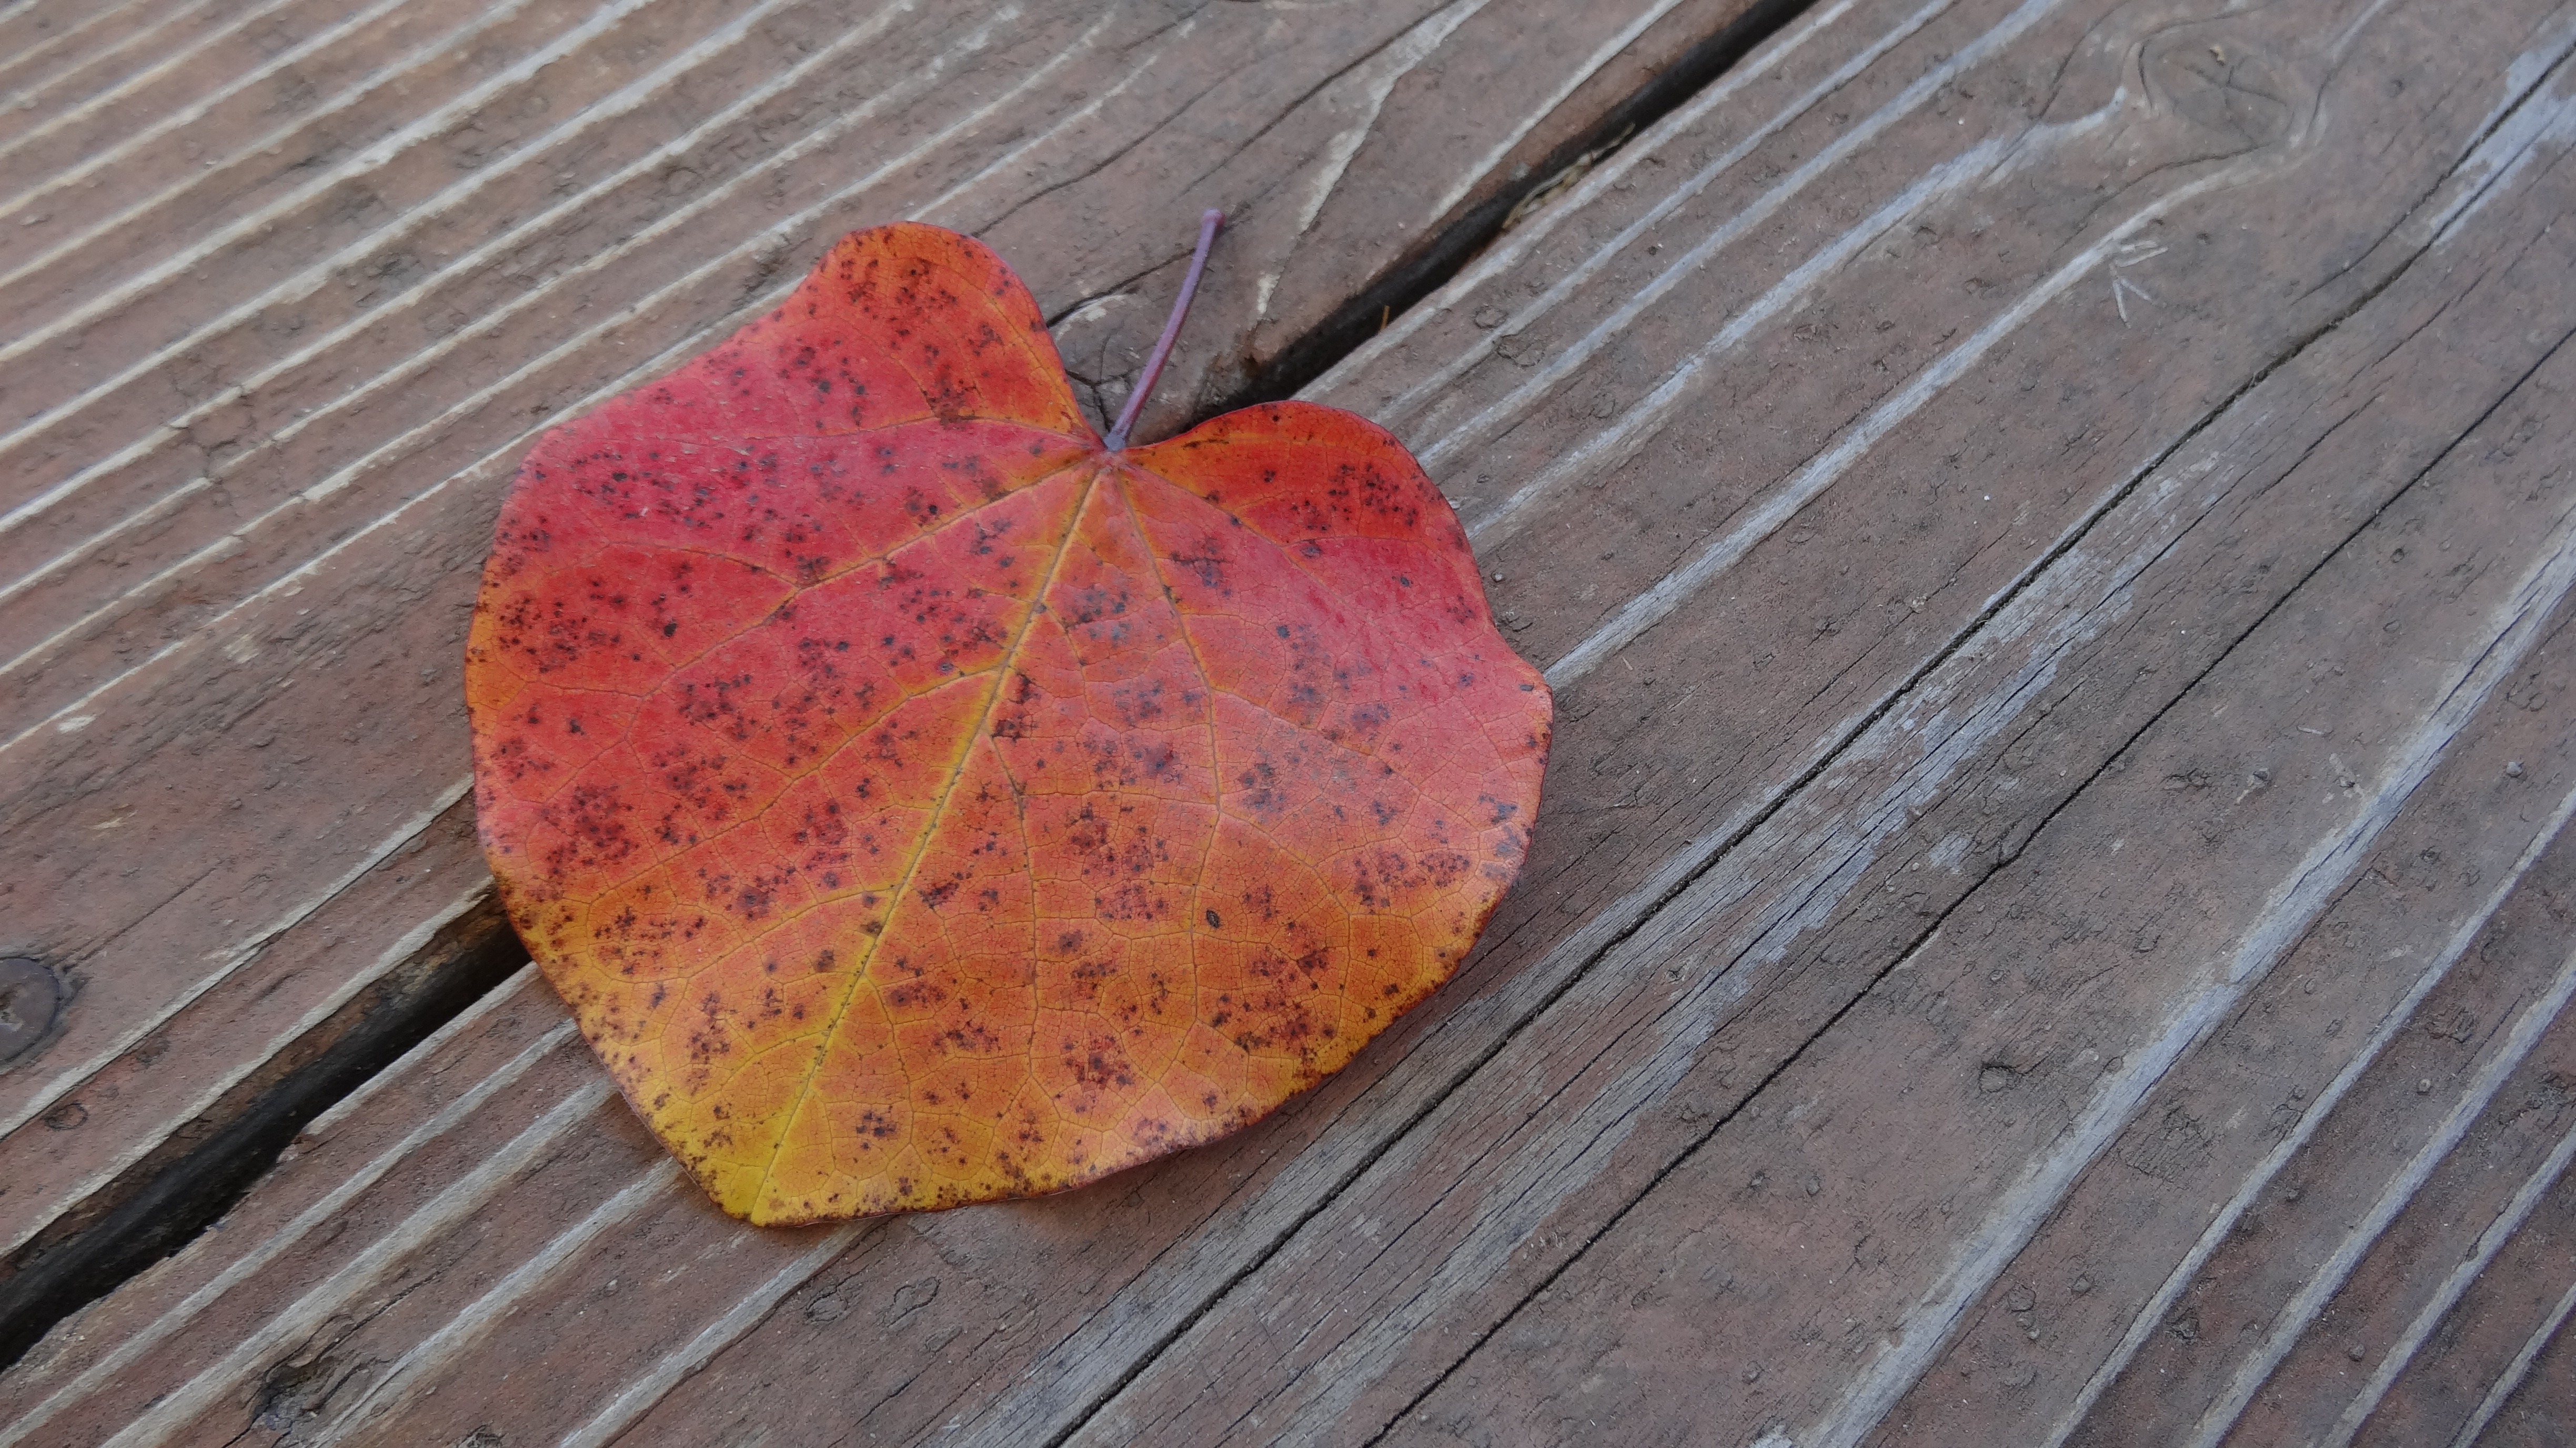
tree, nature, plant, wood, leaf, fall, flower, petal, red, produce, colourful, autumn, colorful, season, maple leaf, surface, september, seasonal, fallen, organ, october, autumnal, macro photography